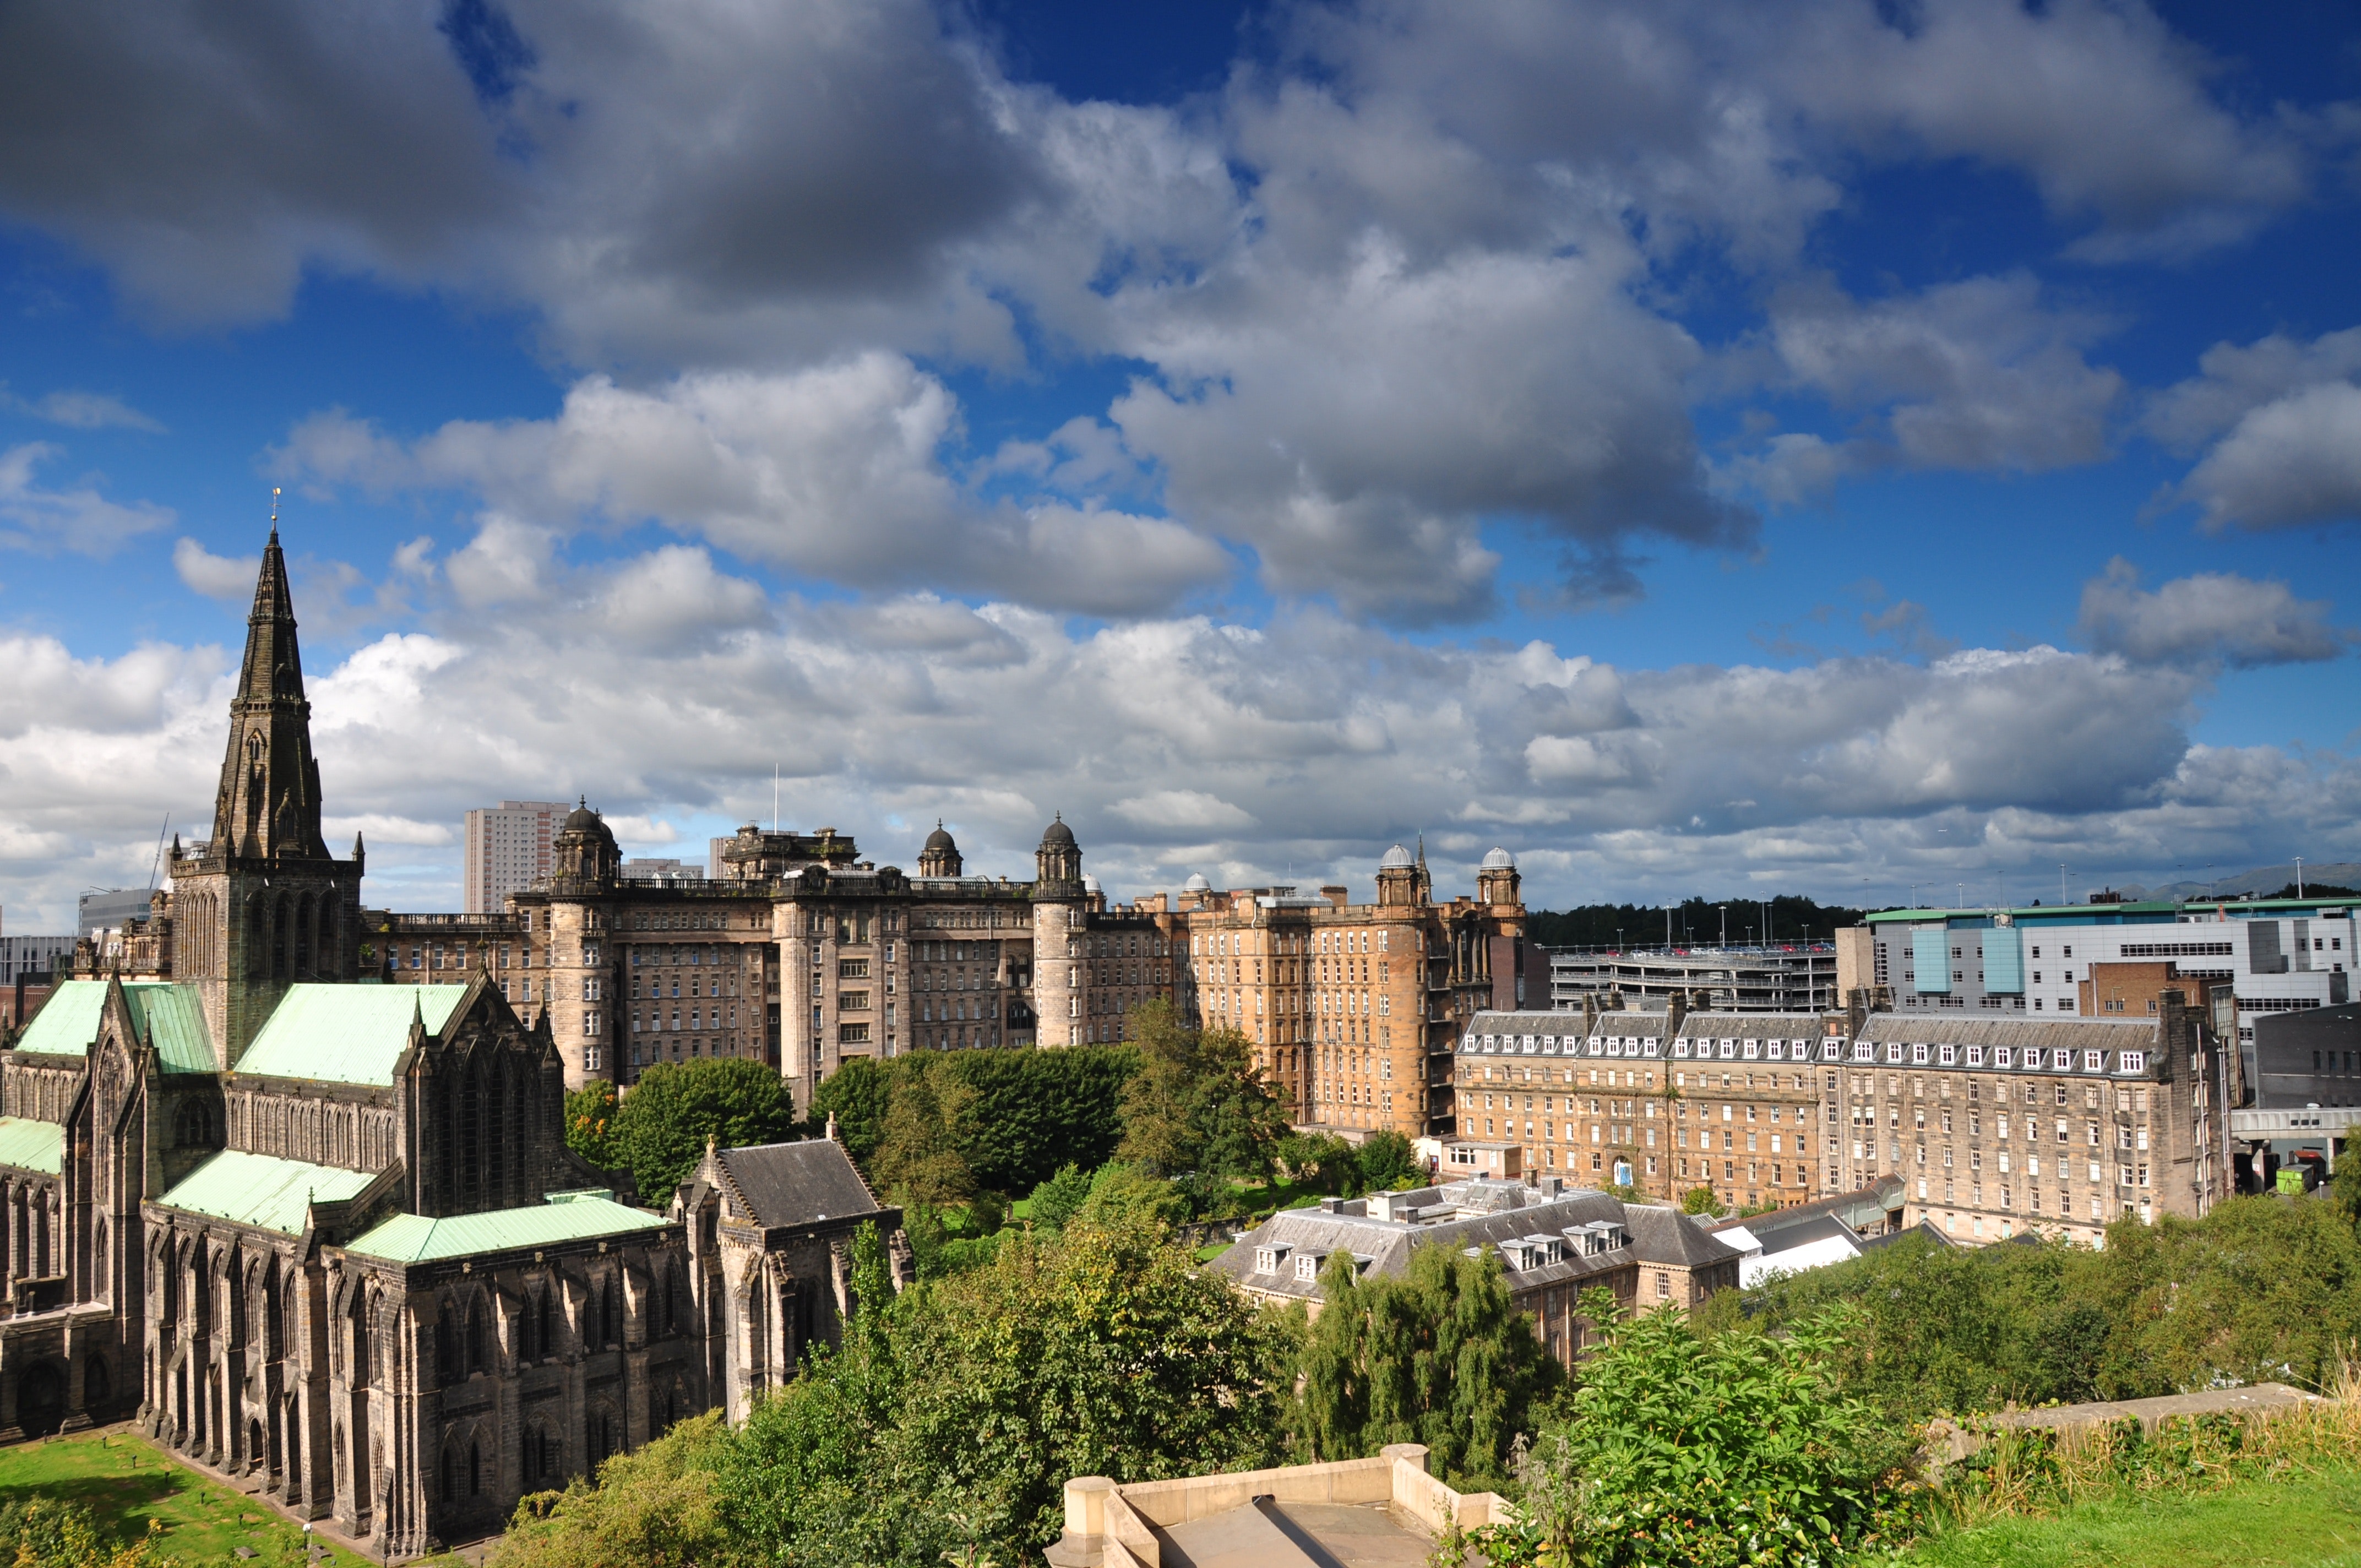
sky, landmark, daytime, building, city, human settlement, architecture, town, cloud, urban area, historic site, landscape, photography, tourism, castle, medieval architecture, history, skyline, tourist attraction, unesco world heritage site, stately home, fortification